Mob Wars

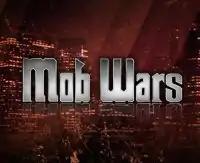

Mob Wars is a multiplayer role-playing game hosted on the social networking site Facebook. It allows players to engage in Mafia-style wars with one another and has become one of the most lucrative Facebook applications and the first to net US$1M per month in revenue. However, this number has never been confirmed by the developer or any third parties.